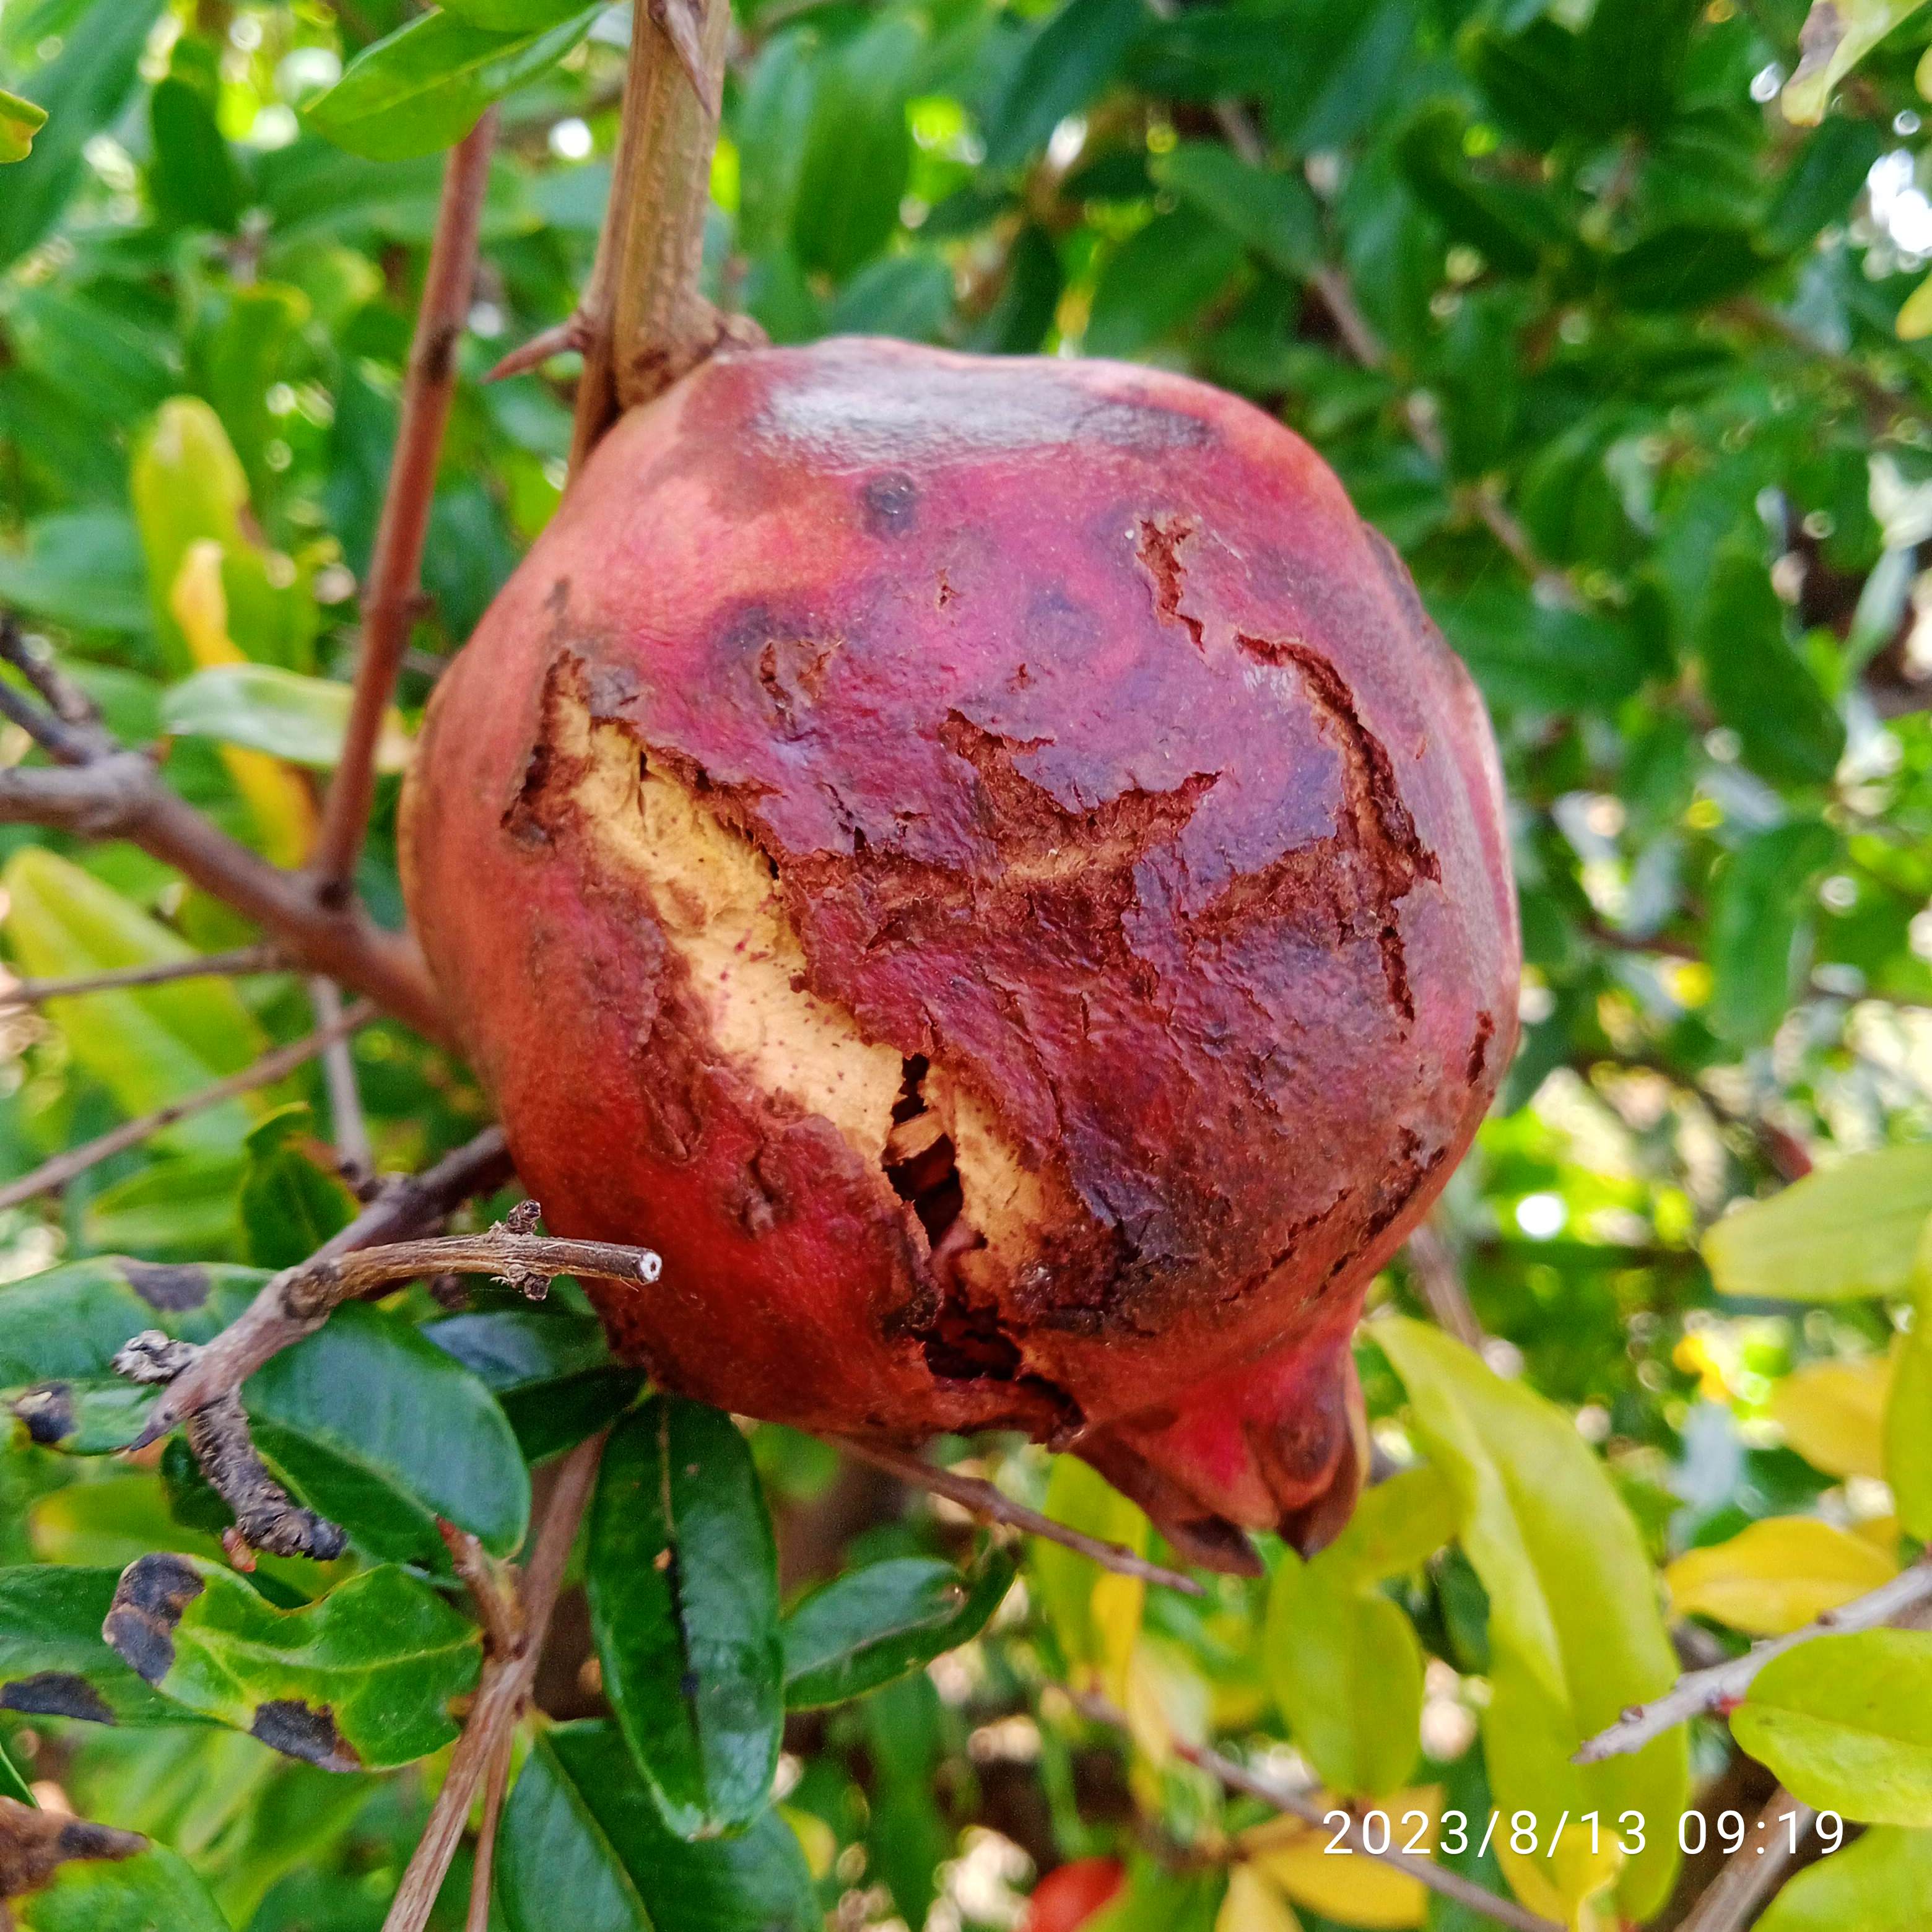
Label: Bacterial_Blight